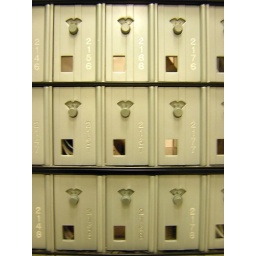
my post office box in the university center